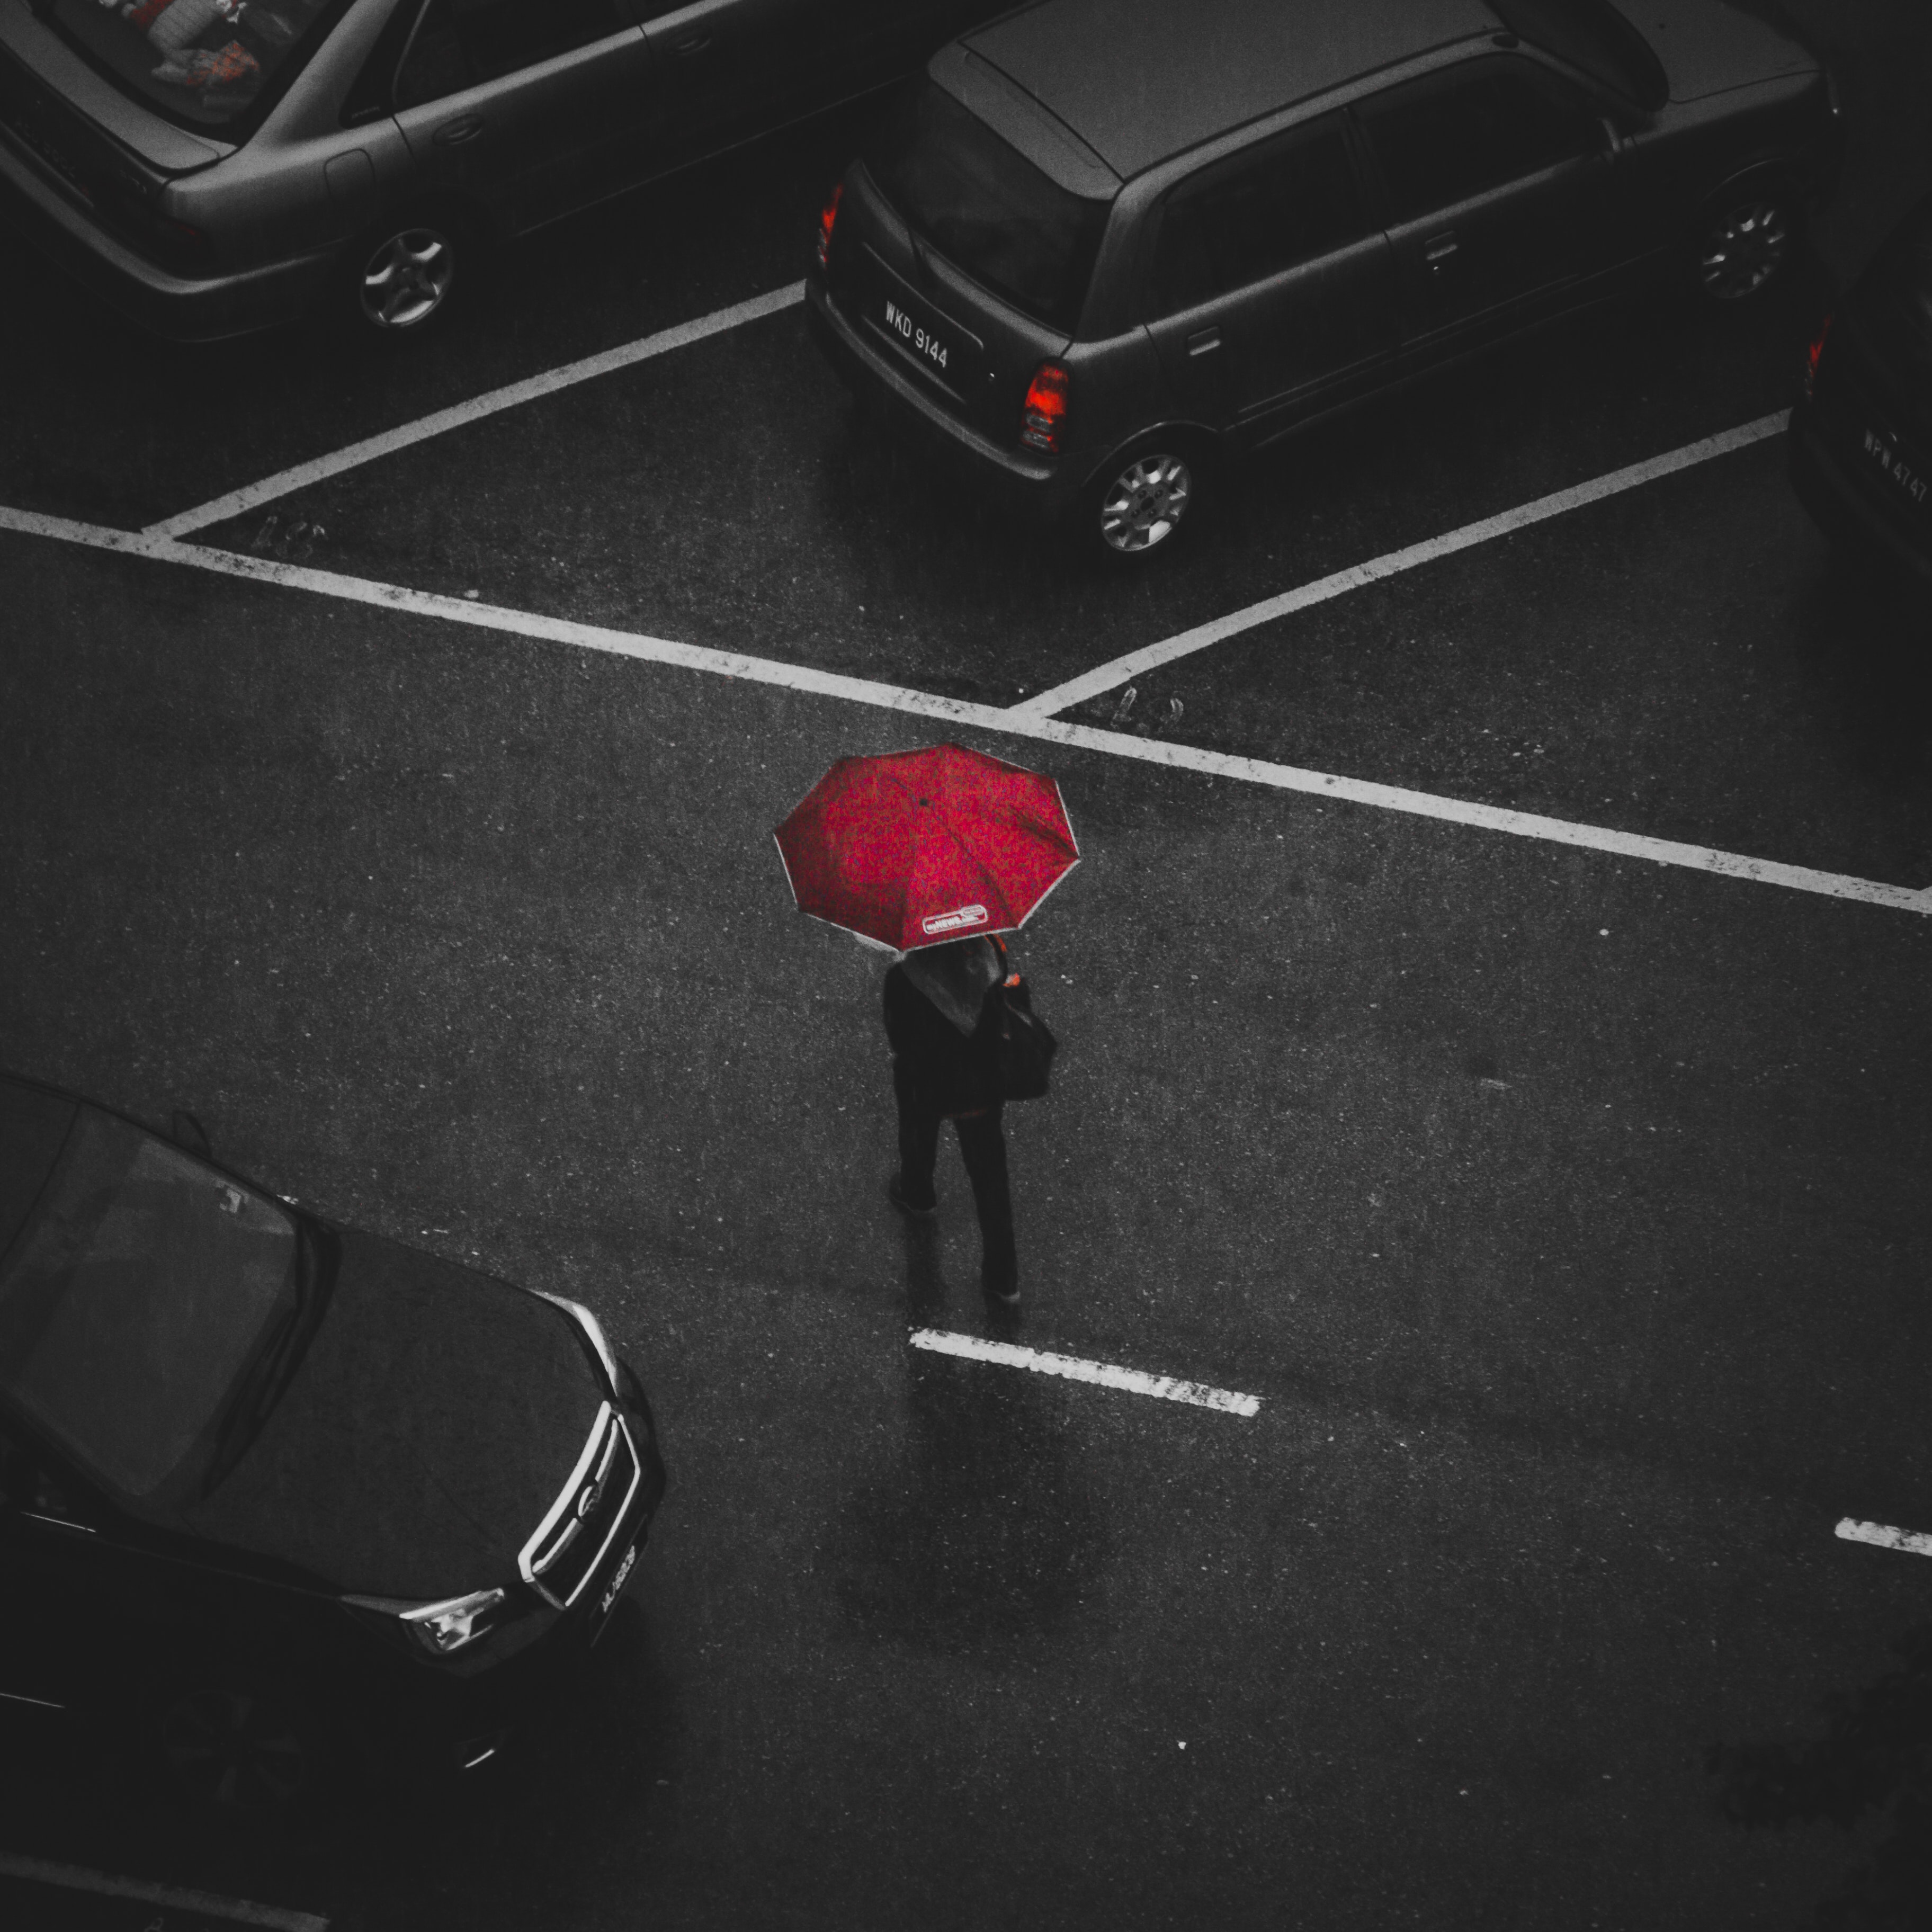
vehicle, car, mode of transport, automotive exterior, road, vehicle door, parking, infrastructure, photography, auto part, lane, asphalt, mid size car, city car, family car, performance car, pedestrian